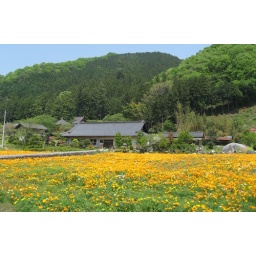
Beautiful house surrounded by tulips; on the road from Utsunomiya to Ashio